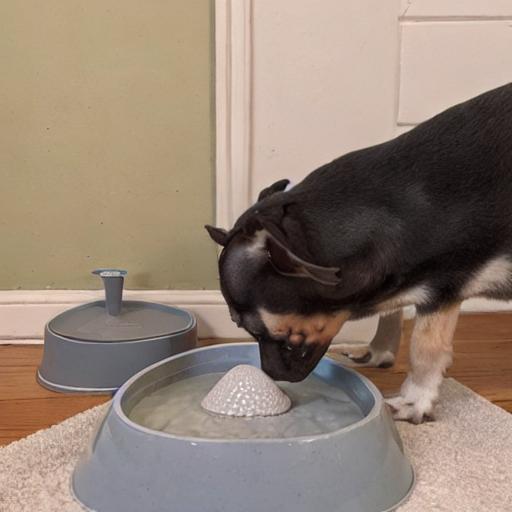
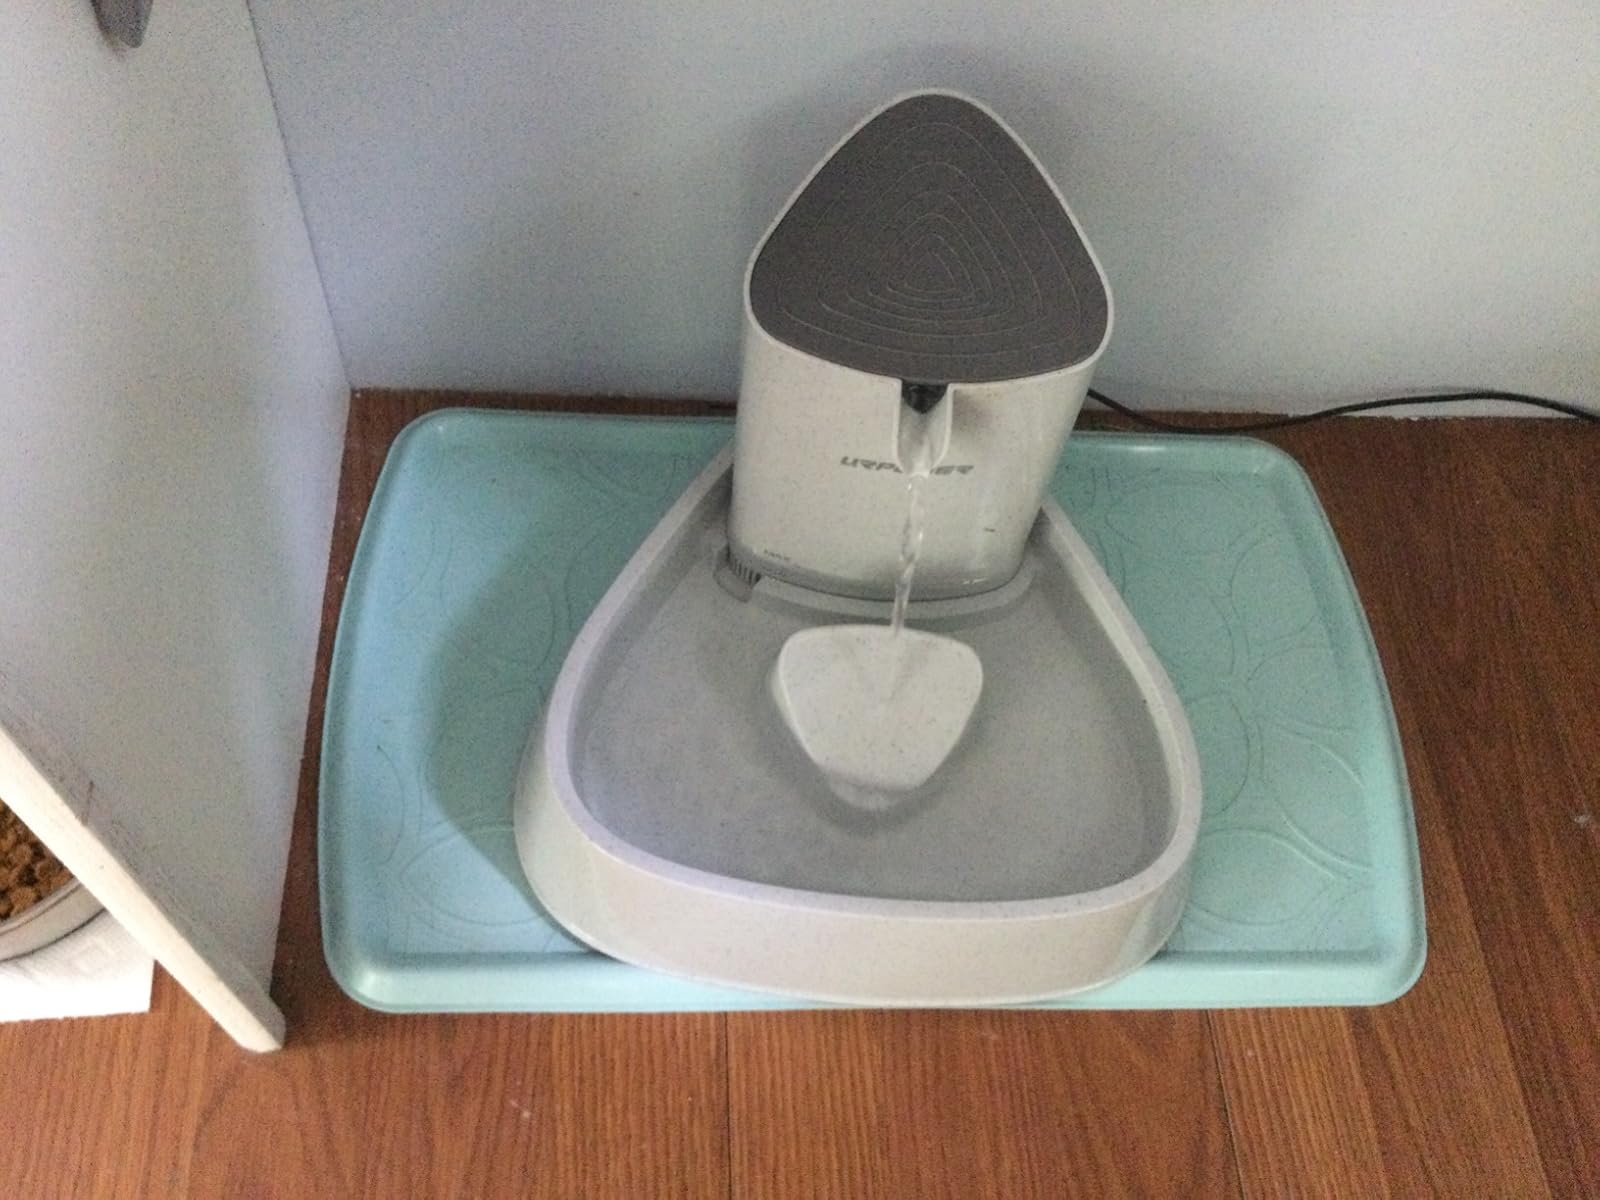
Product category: items_bowl
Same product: no